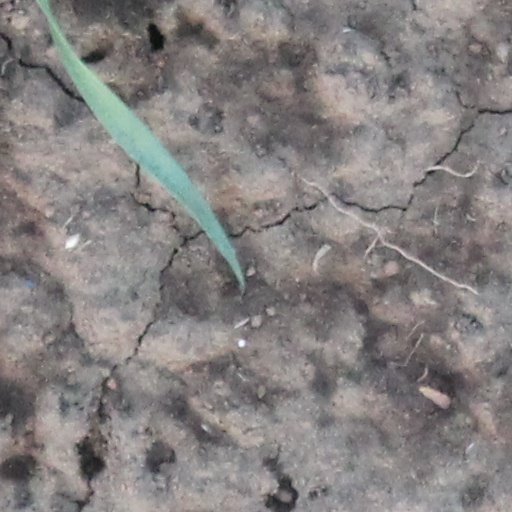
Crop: wheat